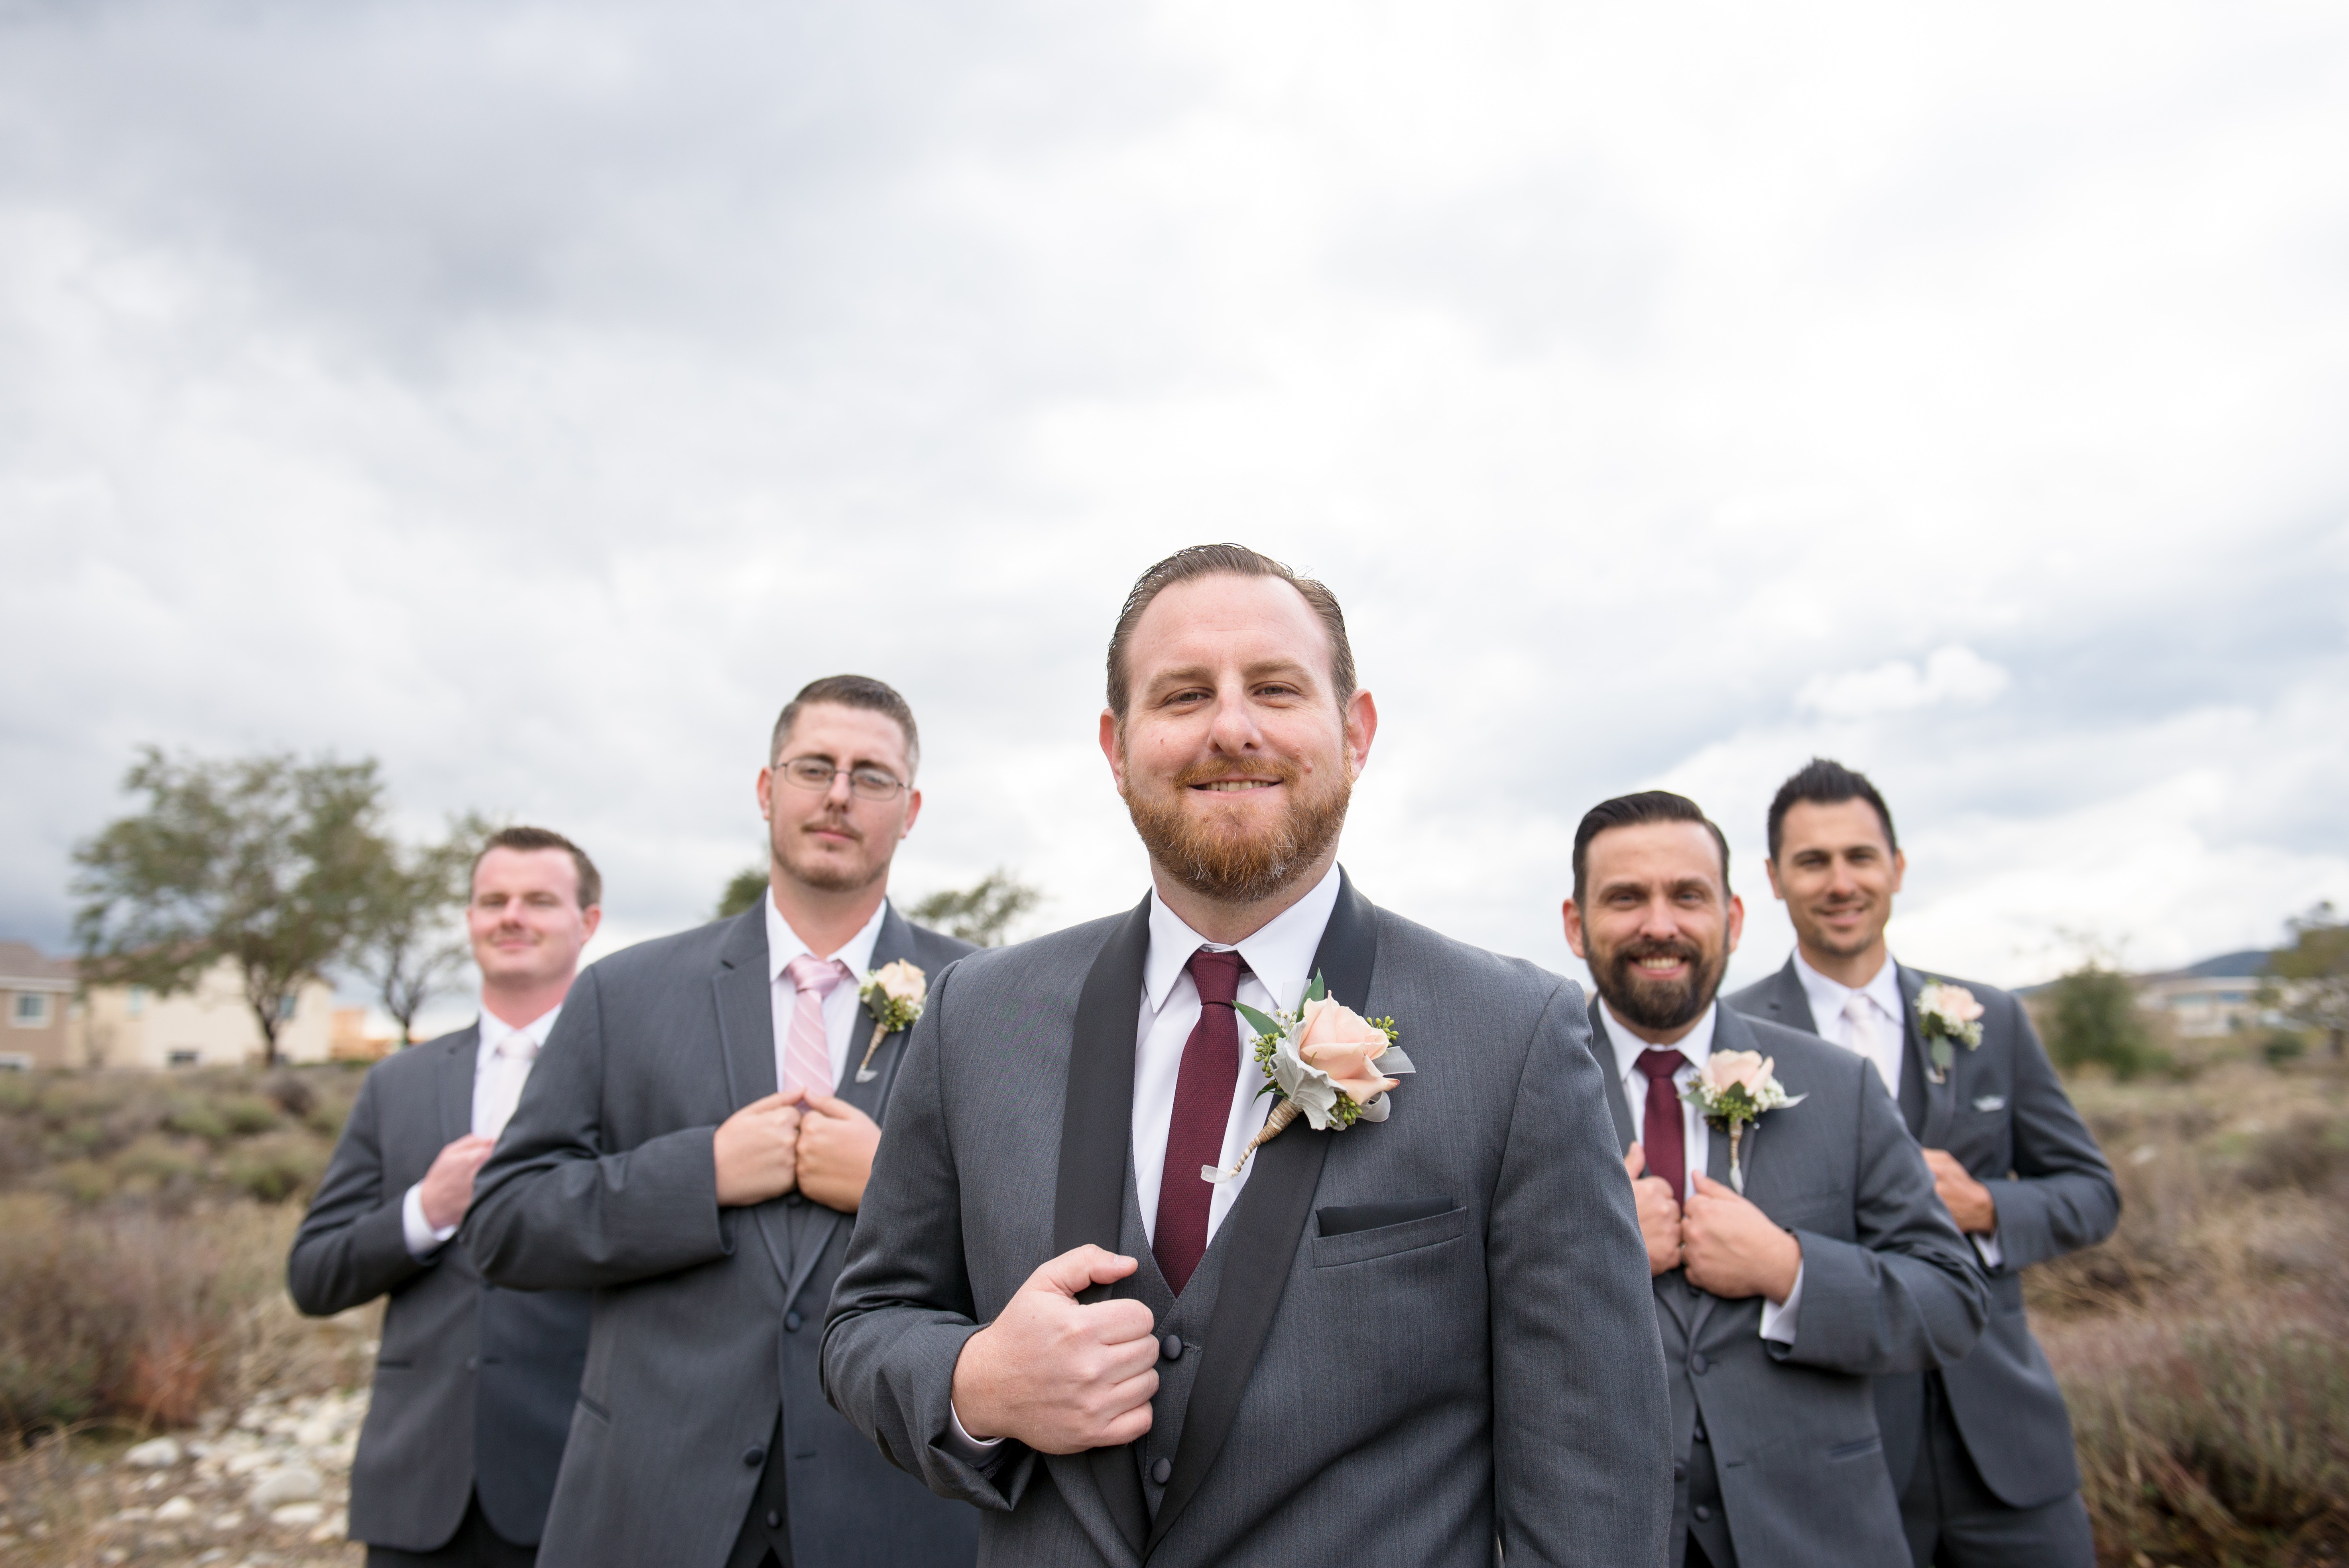
photograph, man, male, wedding, event, groom, ceremony, tree, energy